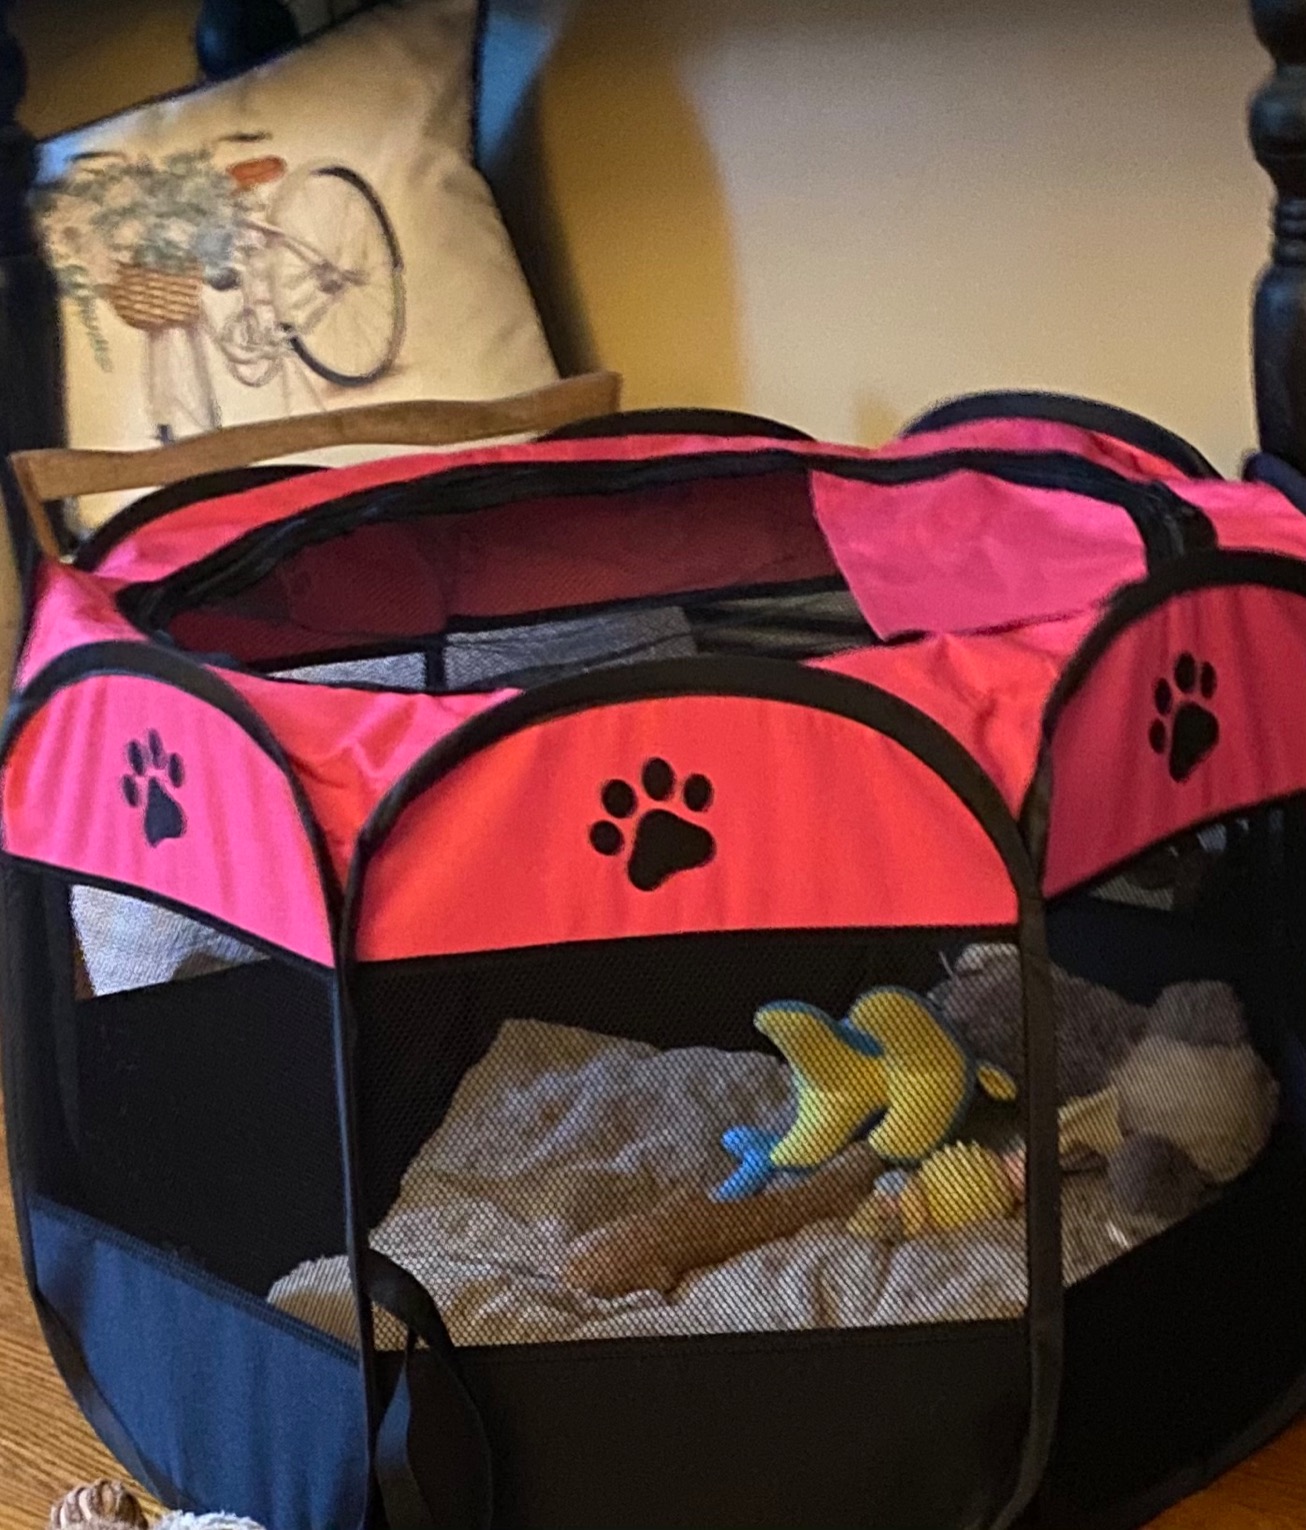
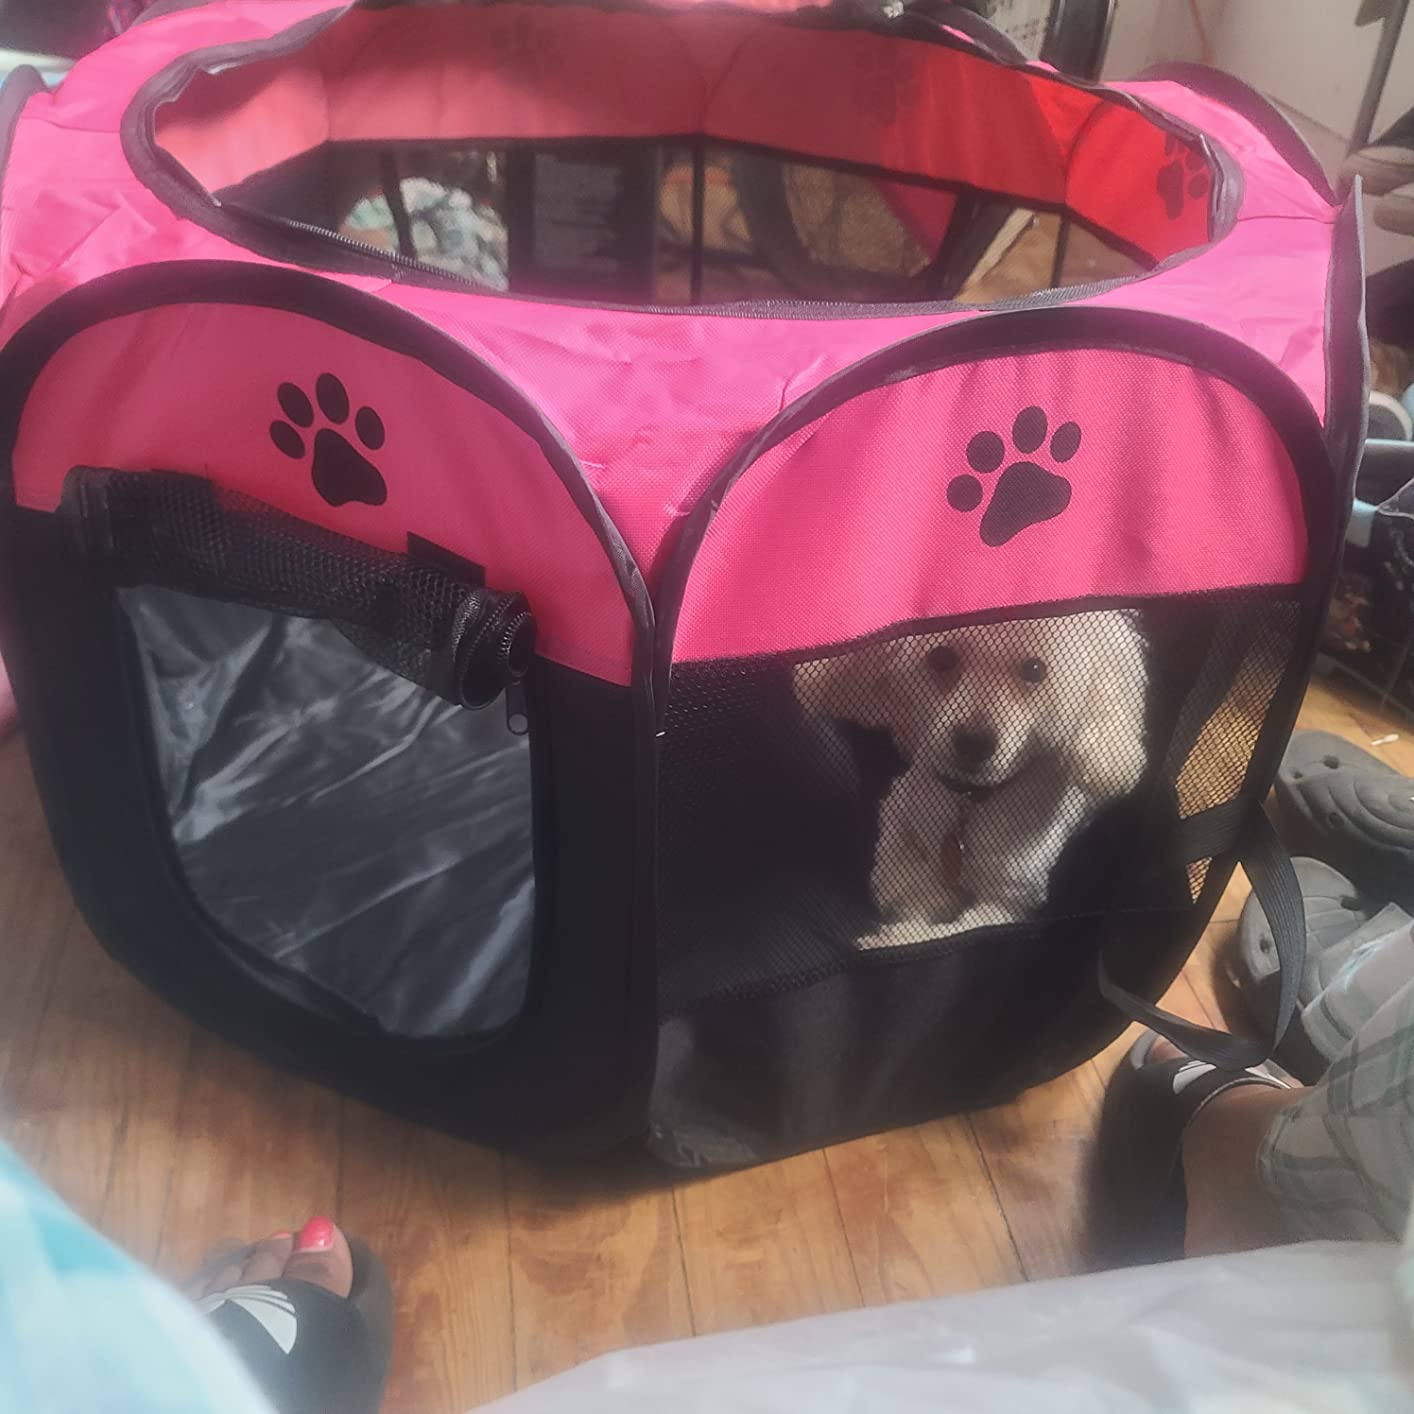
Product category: items_kennel
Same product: yes